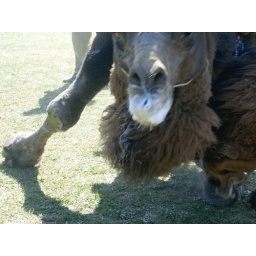
male camels produce something white in their mouth while clanging others for the fight